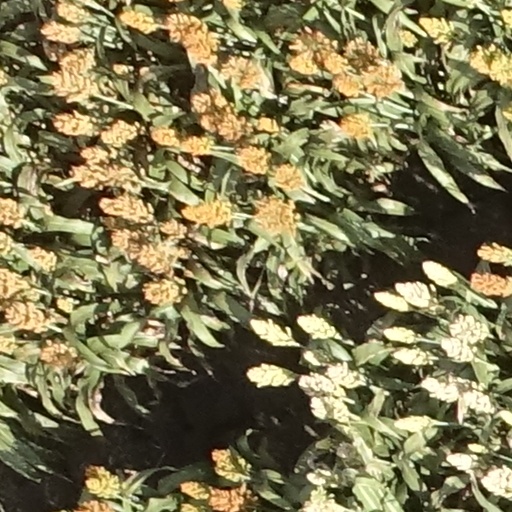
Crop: sorghum